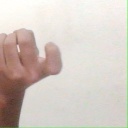
अक्षर: ज